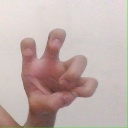
अक्षर: छ